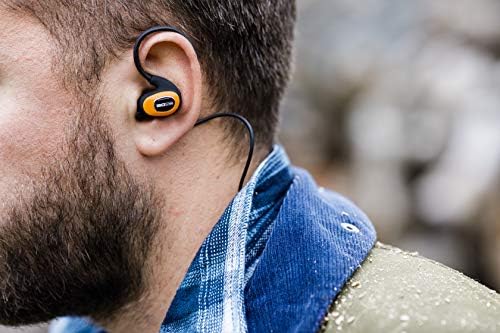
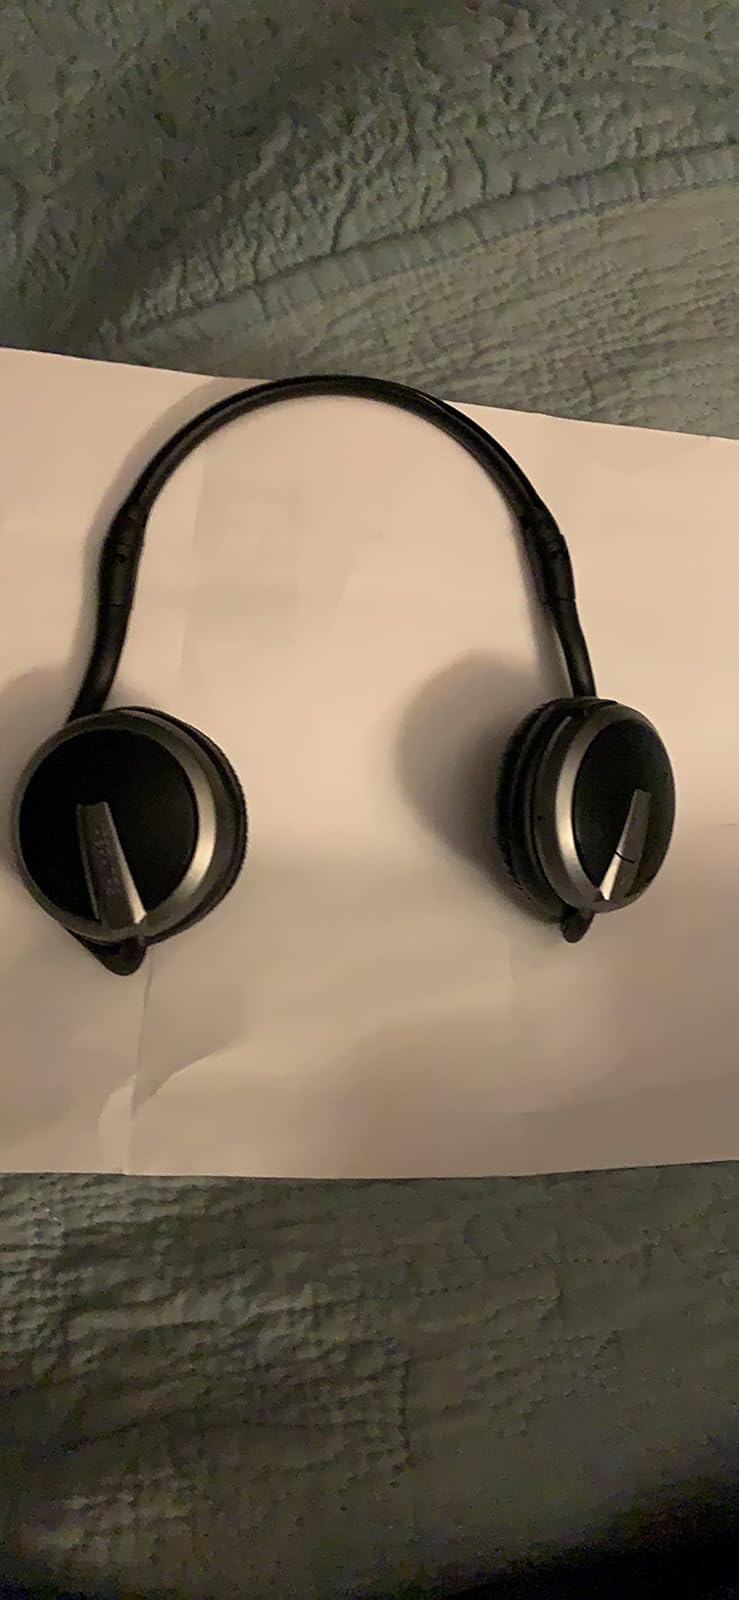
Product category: headphones
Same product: no